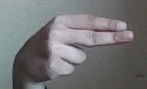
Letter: ain